Karpeles Manuscript Library Museums

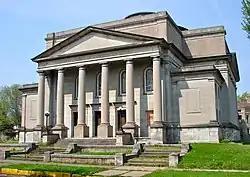
The Rock Island location

The museum building in Rock Island was originally First Church of Christ, Scientist, built in 1896 in the Broadway Historic District. The building was designed by architect William C. Jones of Chicago in the Palladian style, it was built between 1914-1915. Its exterior walls are of brick covered by Bedford limestone. Its superimposed front portico is supported by six 2 story columns with egg-and-dart capitals. The dome actually consists of 2 domes: an outer dome and an inner dome which are separated by a space for lighting fixtures and maintenance. The inner dome consists of some 8,000 colored fish scale glass panes on a wooden support structure. The building was added to the National Register of Historic Places on August 14, 1998.